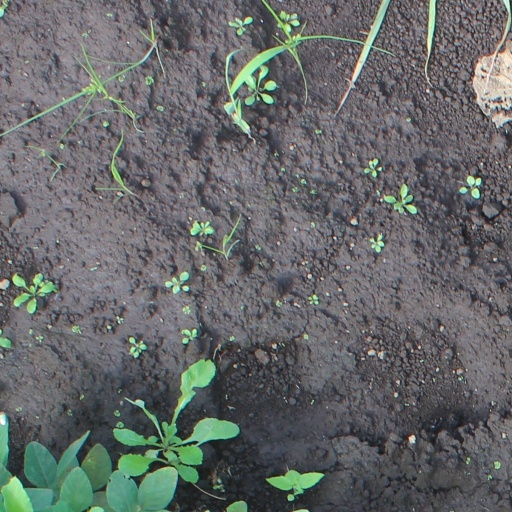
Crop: soybean